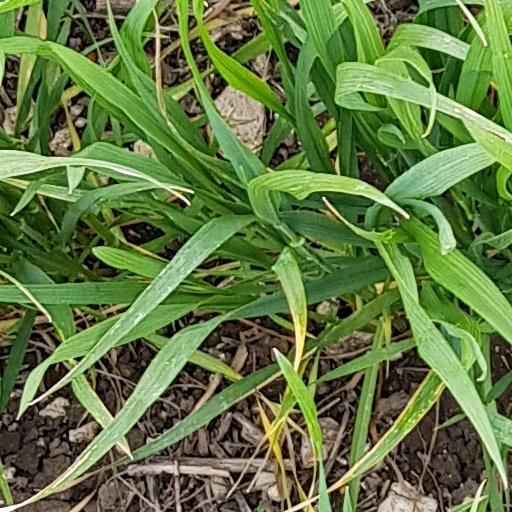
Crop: wheat